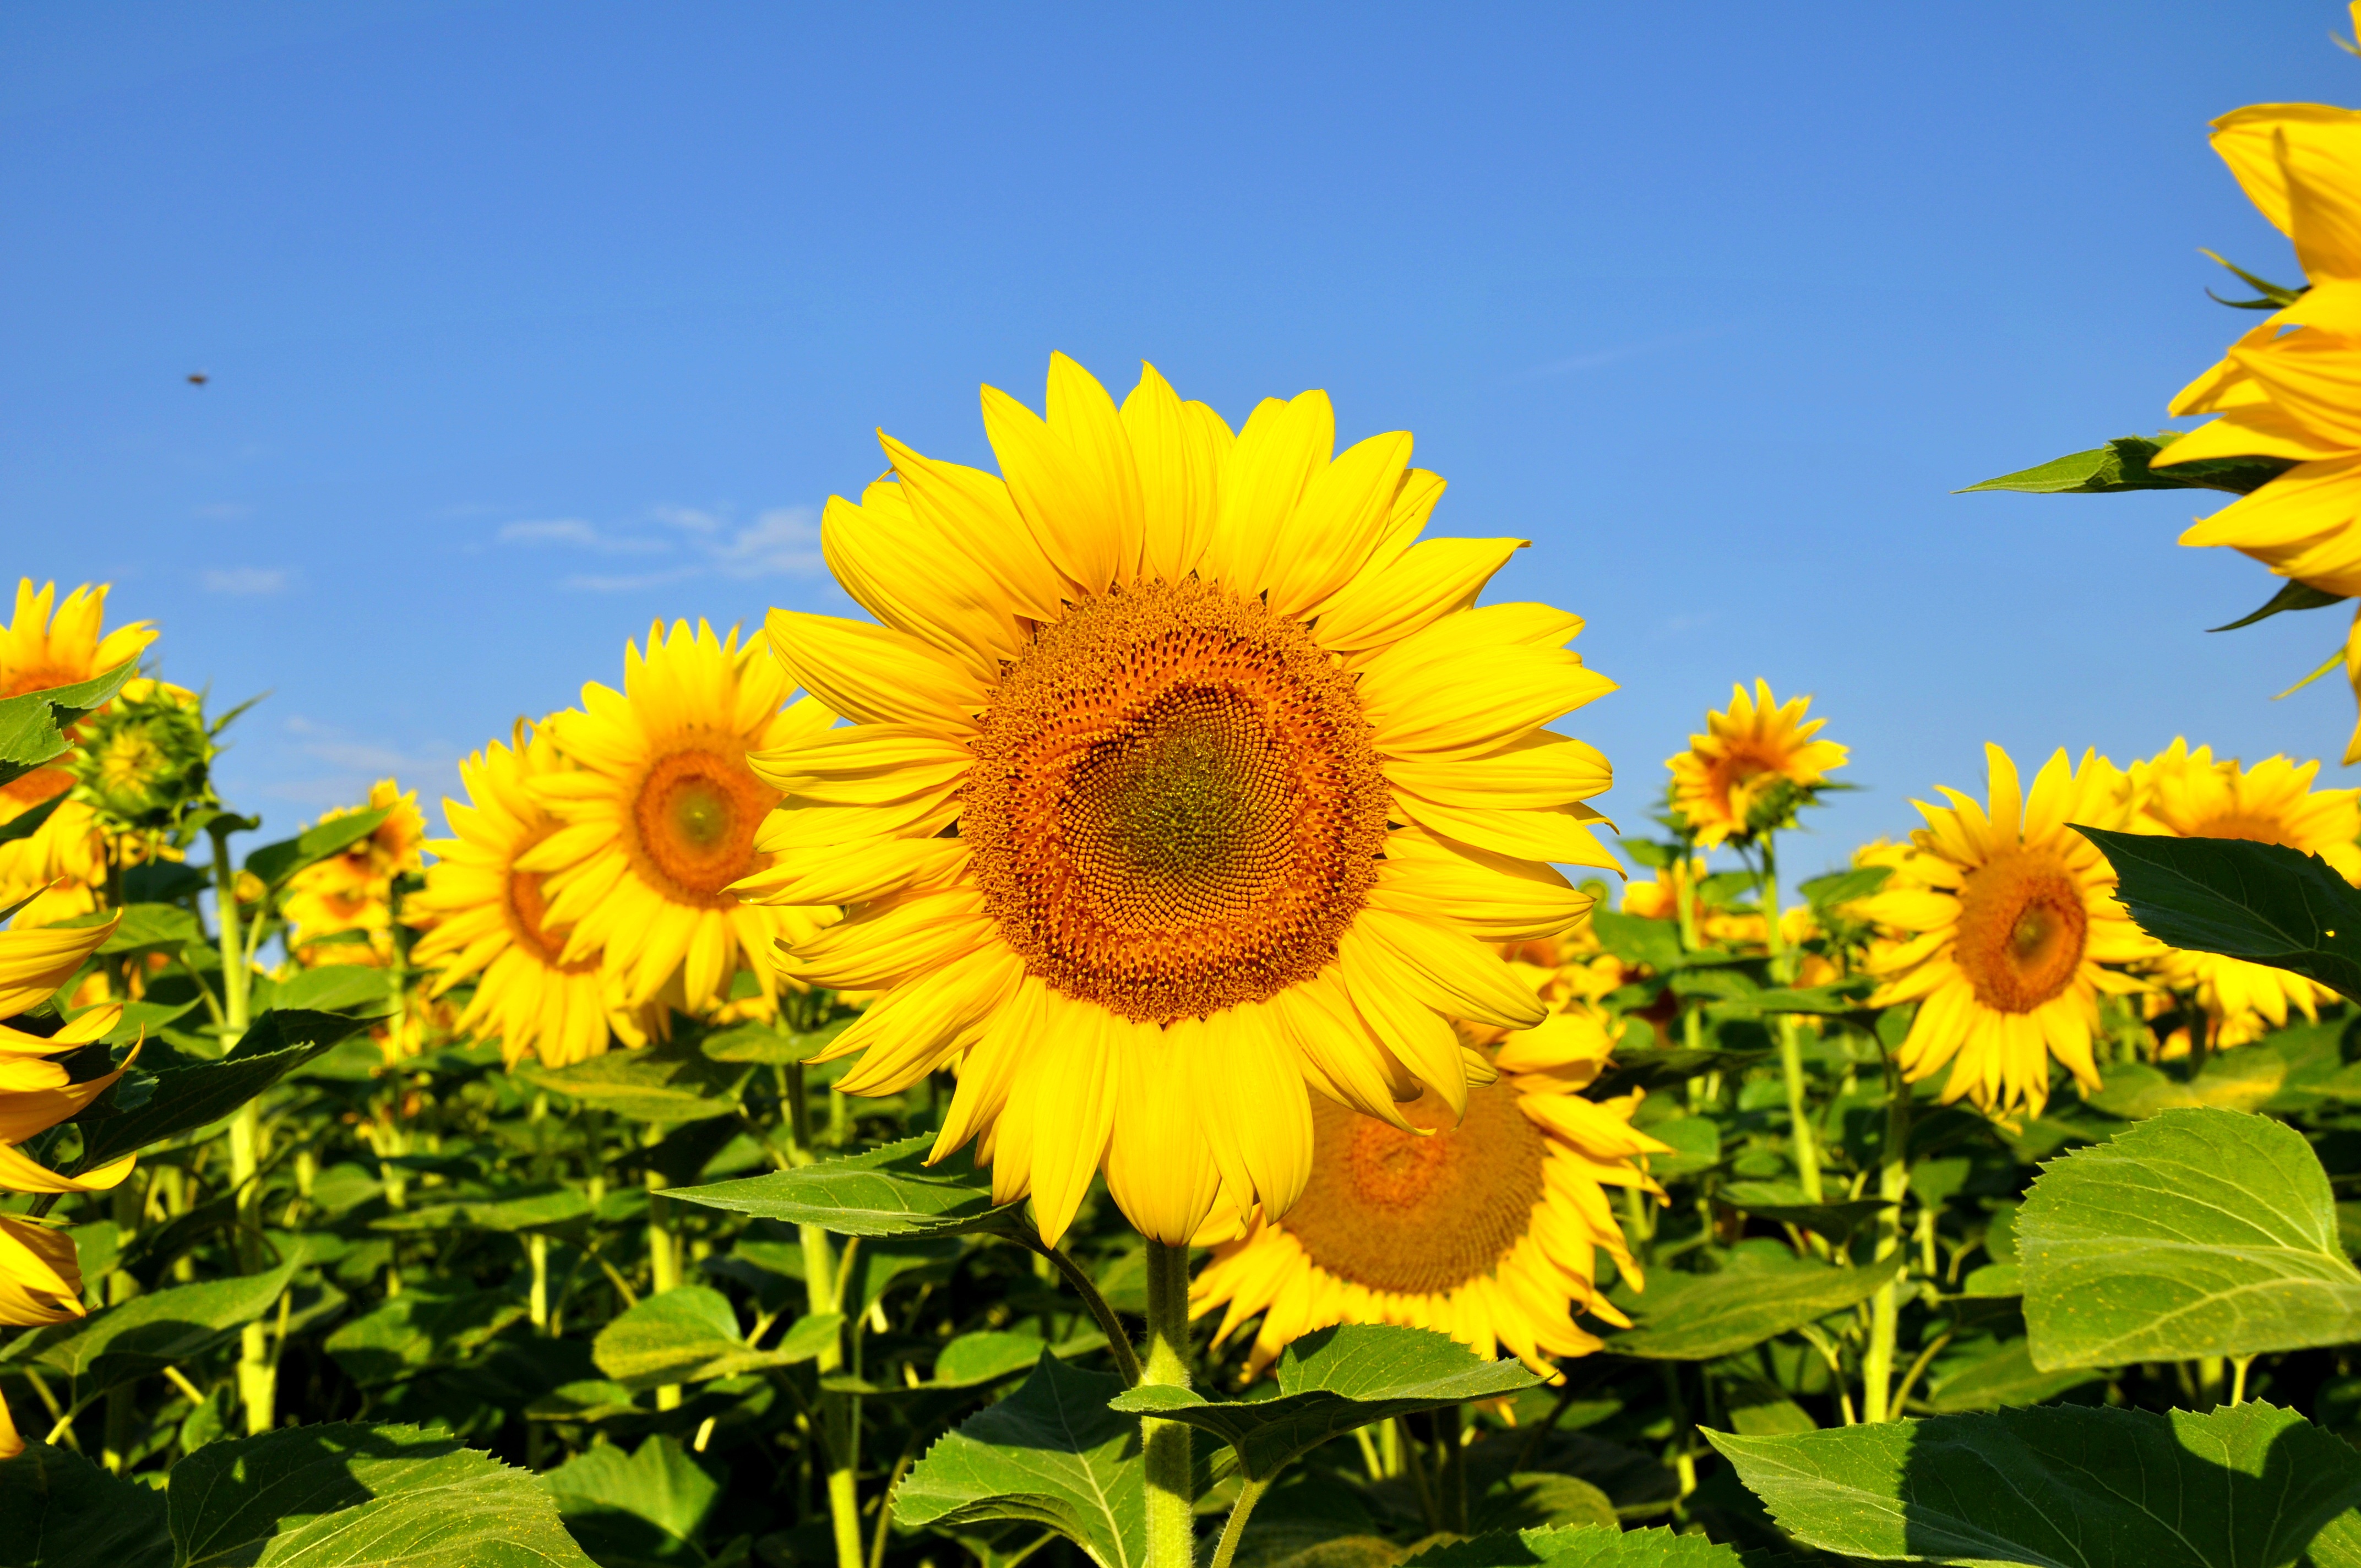
plant, field, flower, summer, botany, yellow, flora, sunflower, plants, yellow flower, flowering plant, daisy family, asterales, sunflower seed, annual plant, land plant